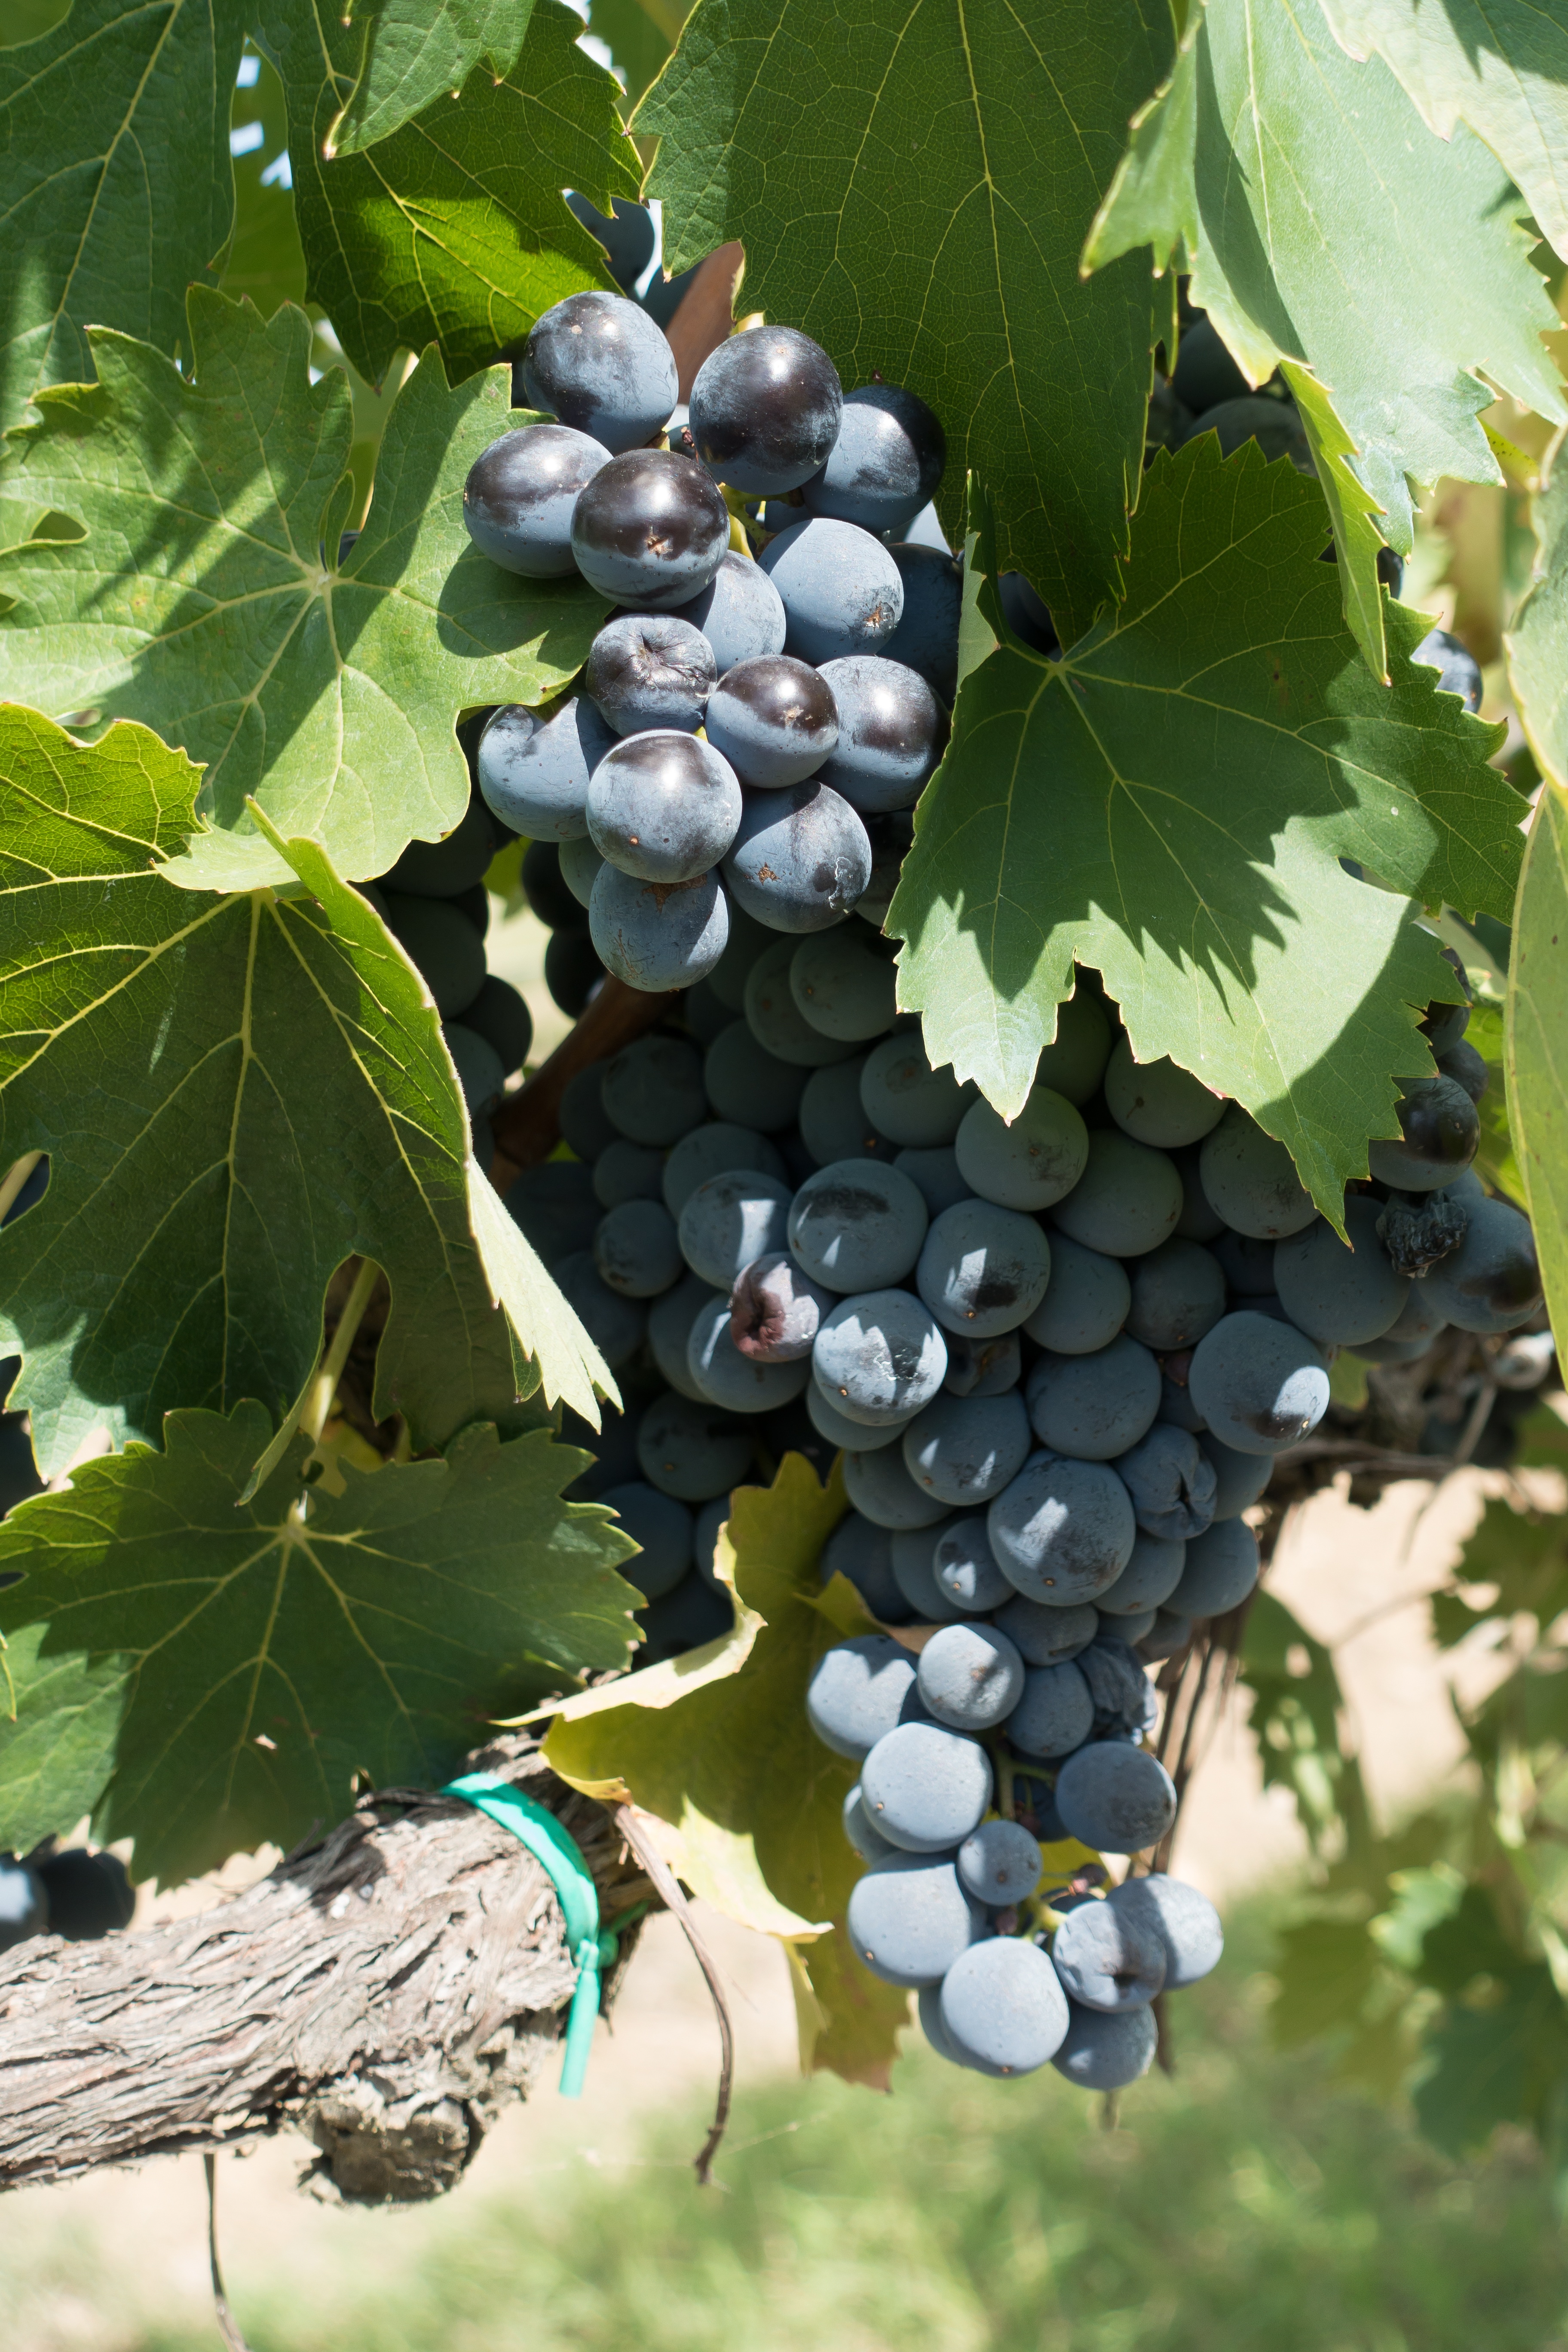
nature, plant, grape, vine, vineyard, fruit, flower, food, produce, autumn, italy, tuscany, botany, agriculture, shrub, winegrowing, flowering plant, vitis, chianti, land plant, grapevine family